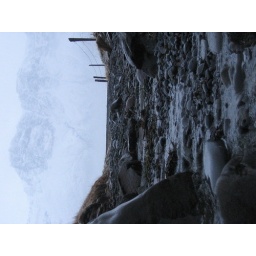
Runoff from the highway over black rocks to the ocean